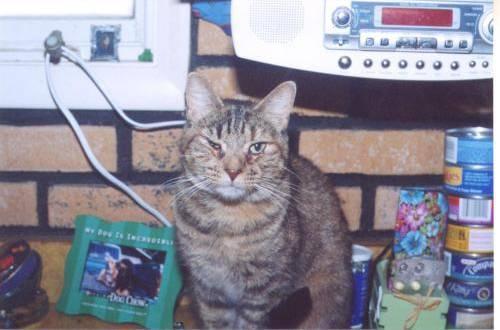
cat